SMU Yong Pung How School of Law

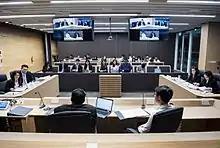
Moot court training session in progress at the David Marshall Moot Court

The SMU Law Academy or SMULA runs seminars on developments in the law for the legal profession; attendees receive Continuing Professional Development points. Courses taught to the LLB, JD, and LLM students may also be audited. Since 2020, SMULA also offers a preparatory programme for Part A of the local bar examinations.